Chengdu University station

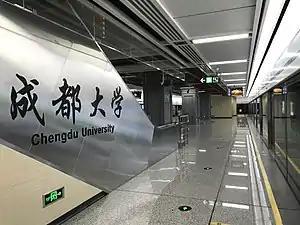

Chengdu University is a station on Line 4 of the Chengdu Metro in China. The station serves the nearby Chengdu University.